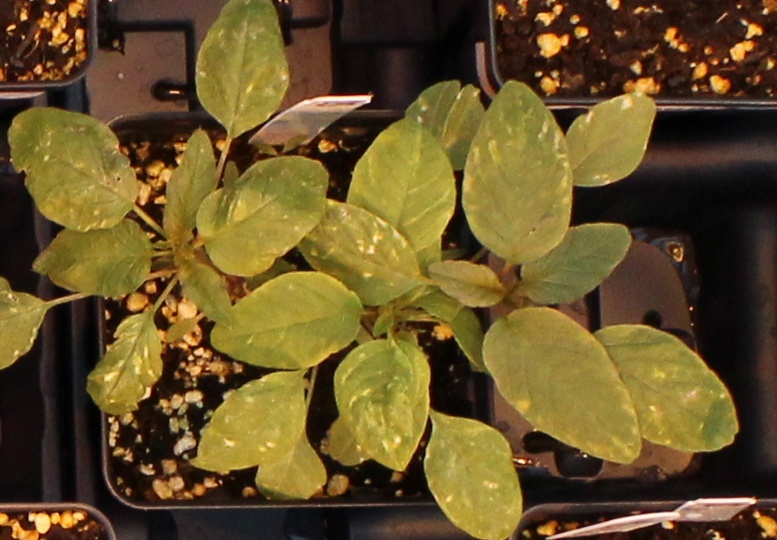
Label: Palmer Amaranth